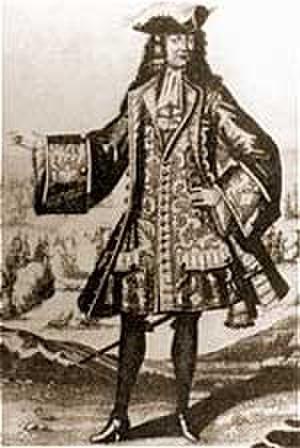
Philips van Almonde, né le 29 décembre 1644 à Brielle, mort le 6 janvier 1711 à Oegstgeest, est un amiral néerlandais des XVIIᵉ et XVIIIᵉ siècles.